Jakob Tengström

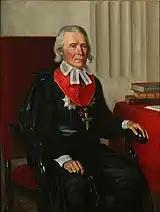
painted by Eero Järnefelt portrait of Tengström from 1901

Tengström was born on 4 December 1755 in Kokkola, Finland. He was the nephew of Anders Chydenius and the father of , a zoologist, and uncle of , a historian and Fredrika Runeberg, a novelist.